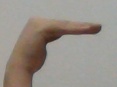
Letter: haa